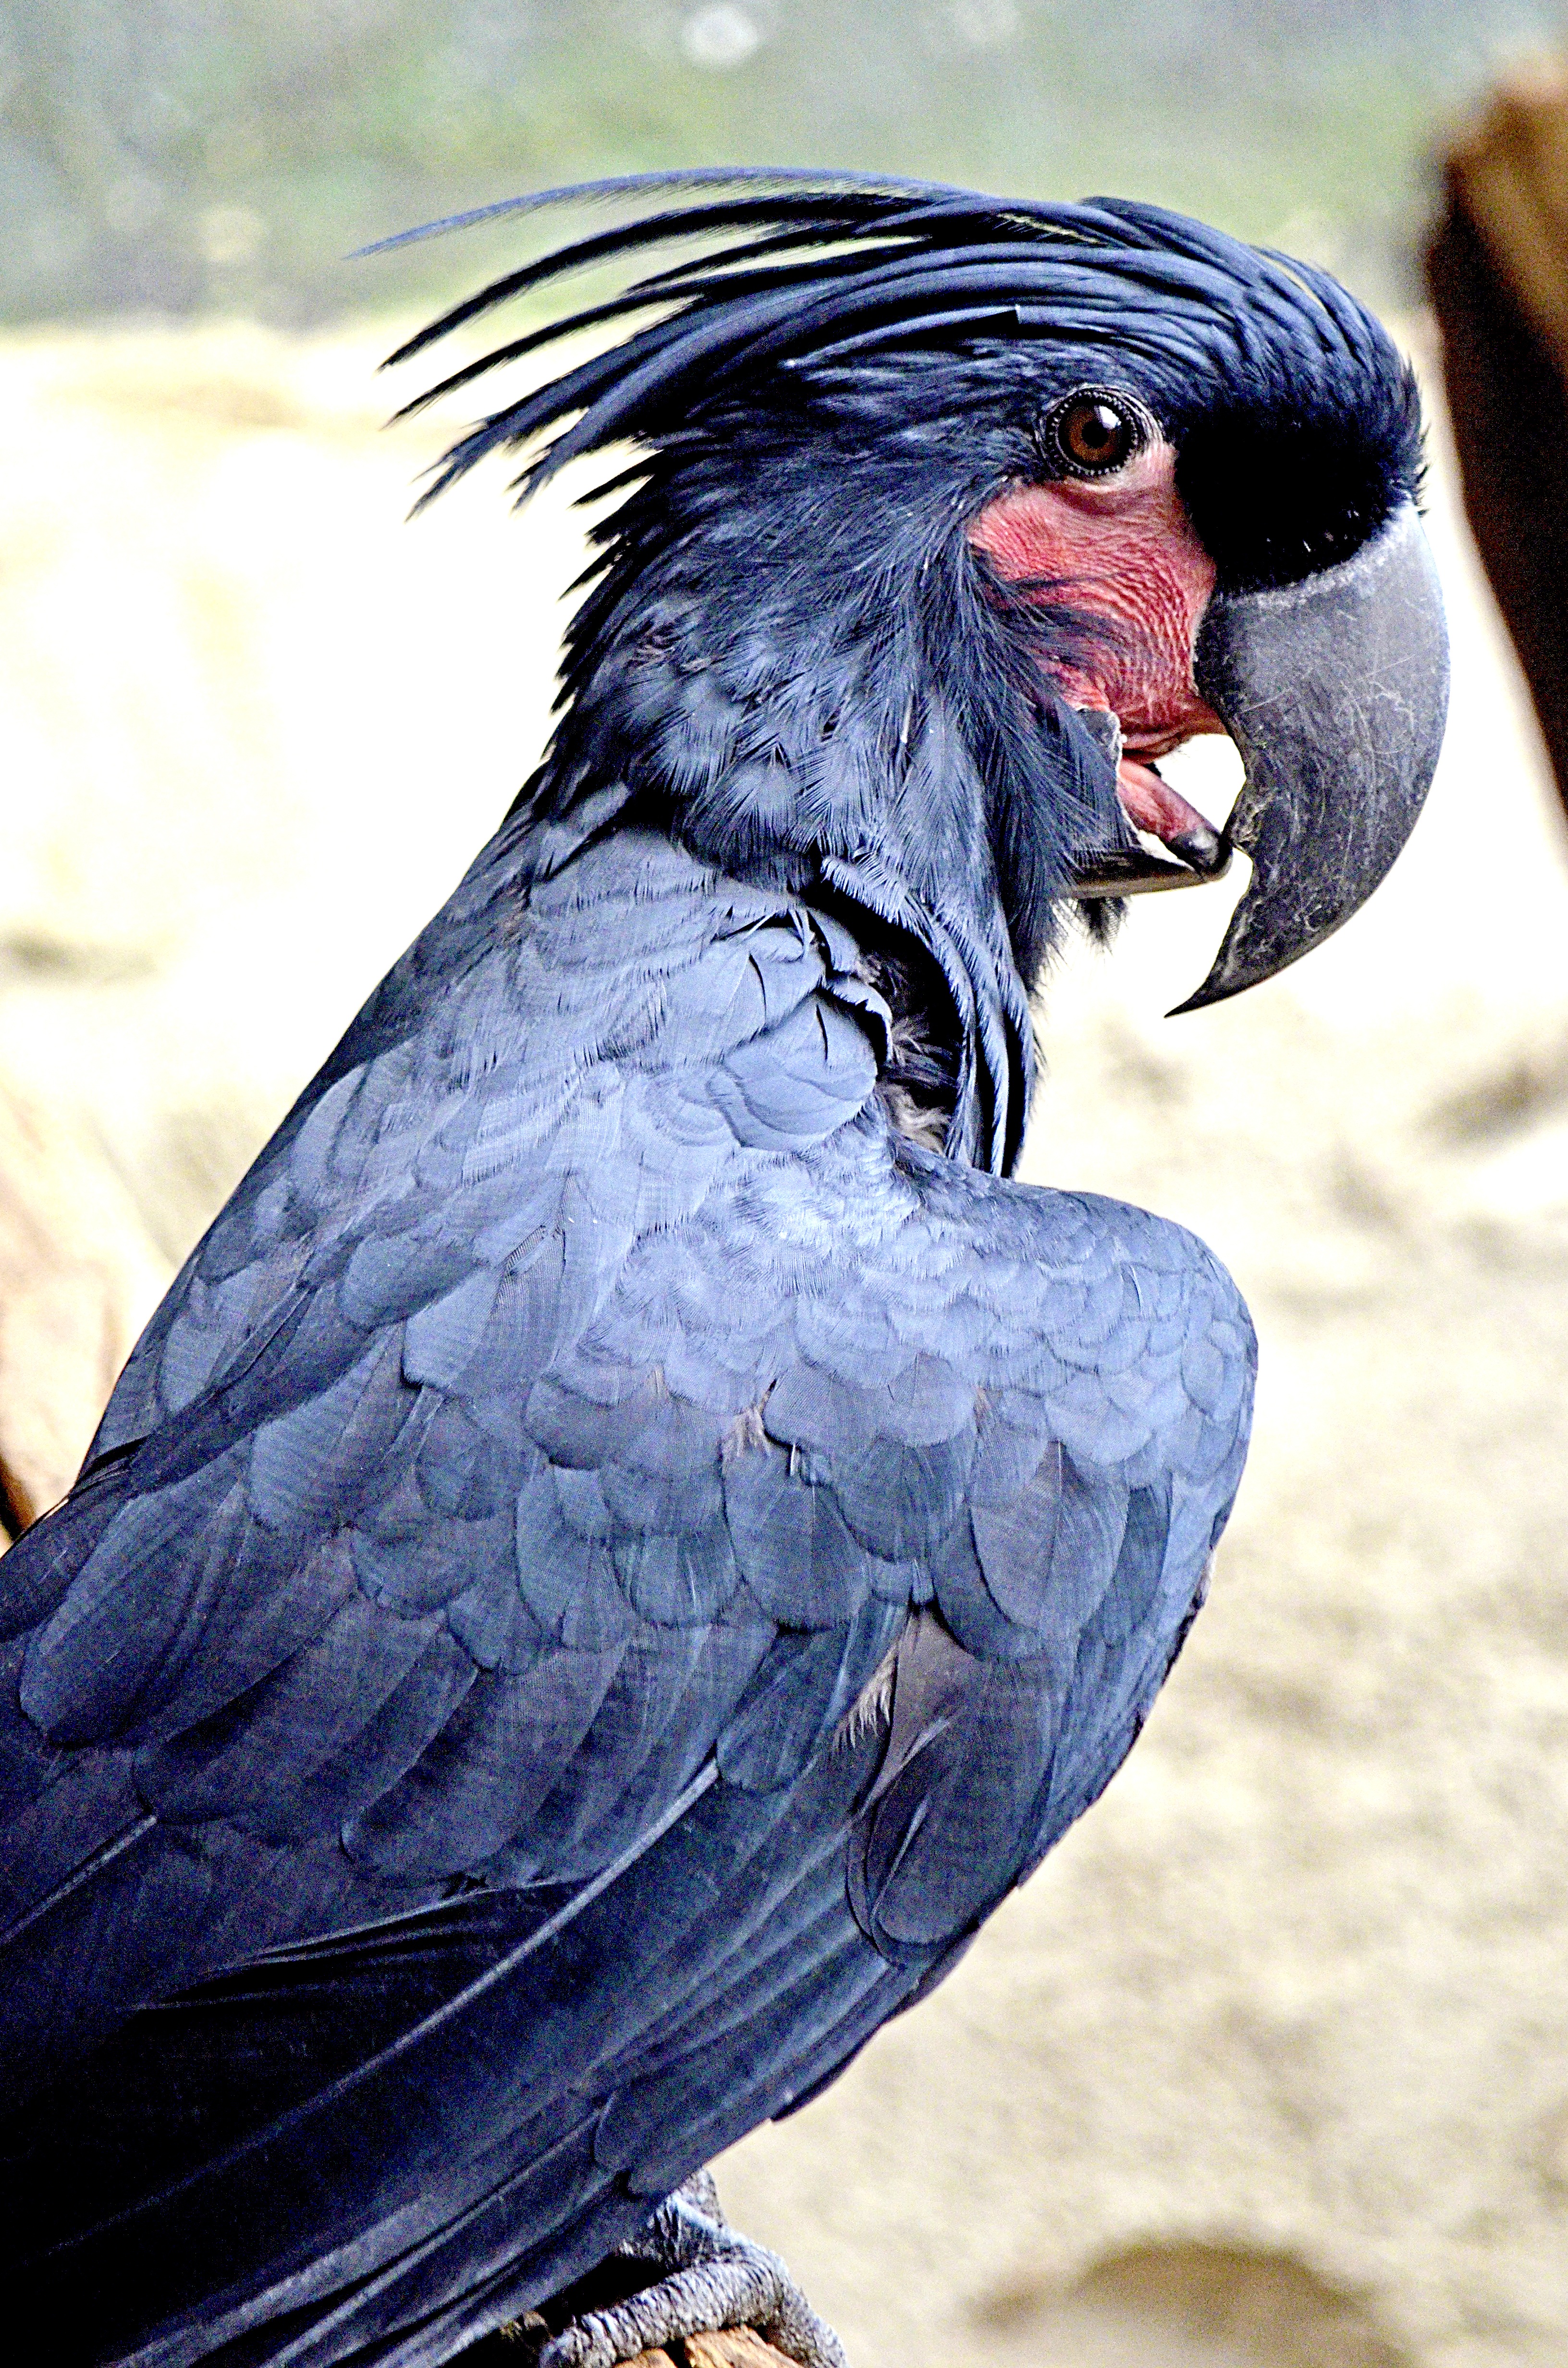
bird, wing, beak, blue, black, fauna, plumage, macaw, vertebrate, parrot, raven, cockatoo, bird head, new guinea, palm cockatoo, macaw cockatoo, probosciger aterrimus, perching bird